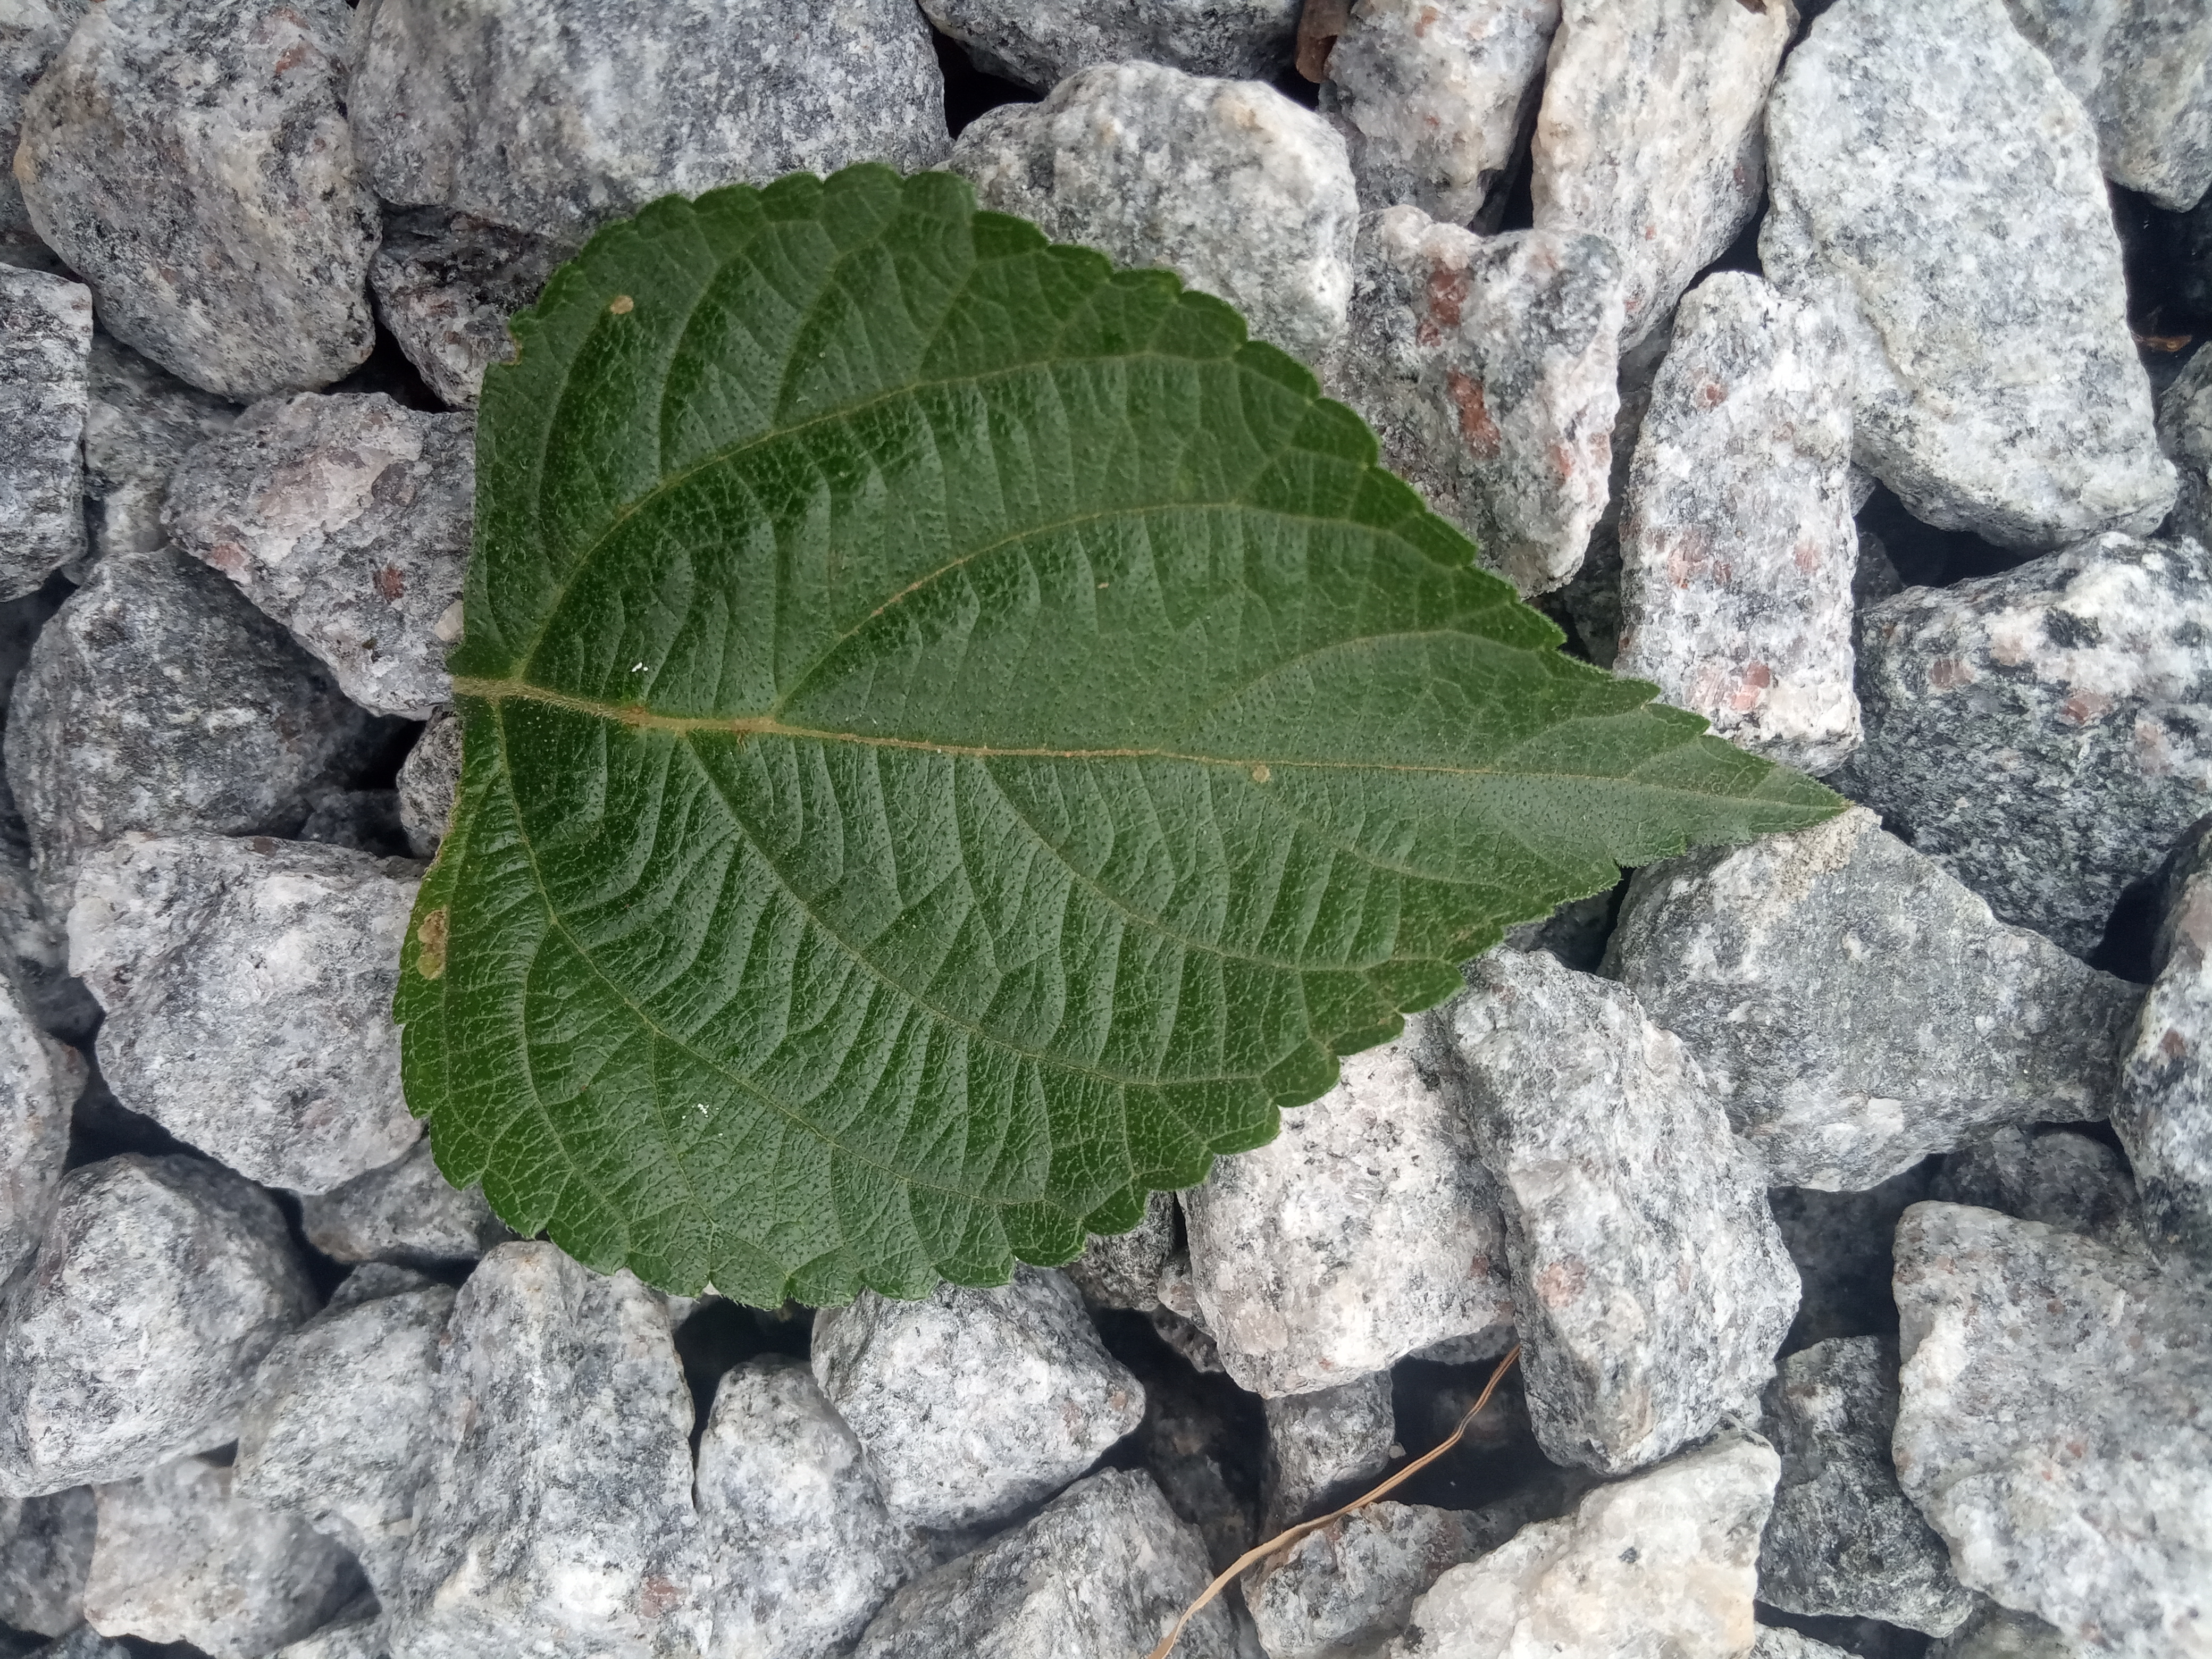
Plant: Lantana